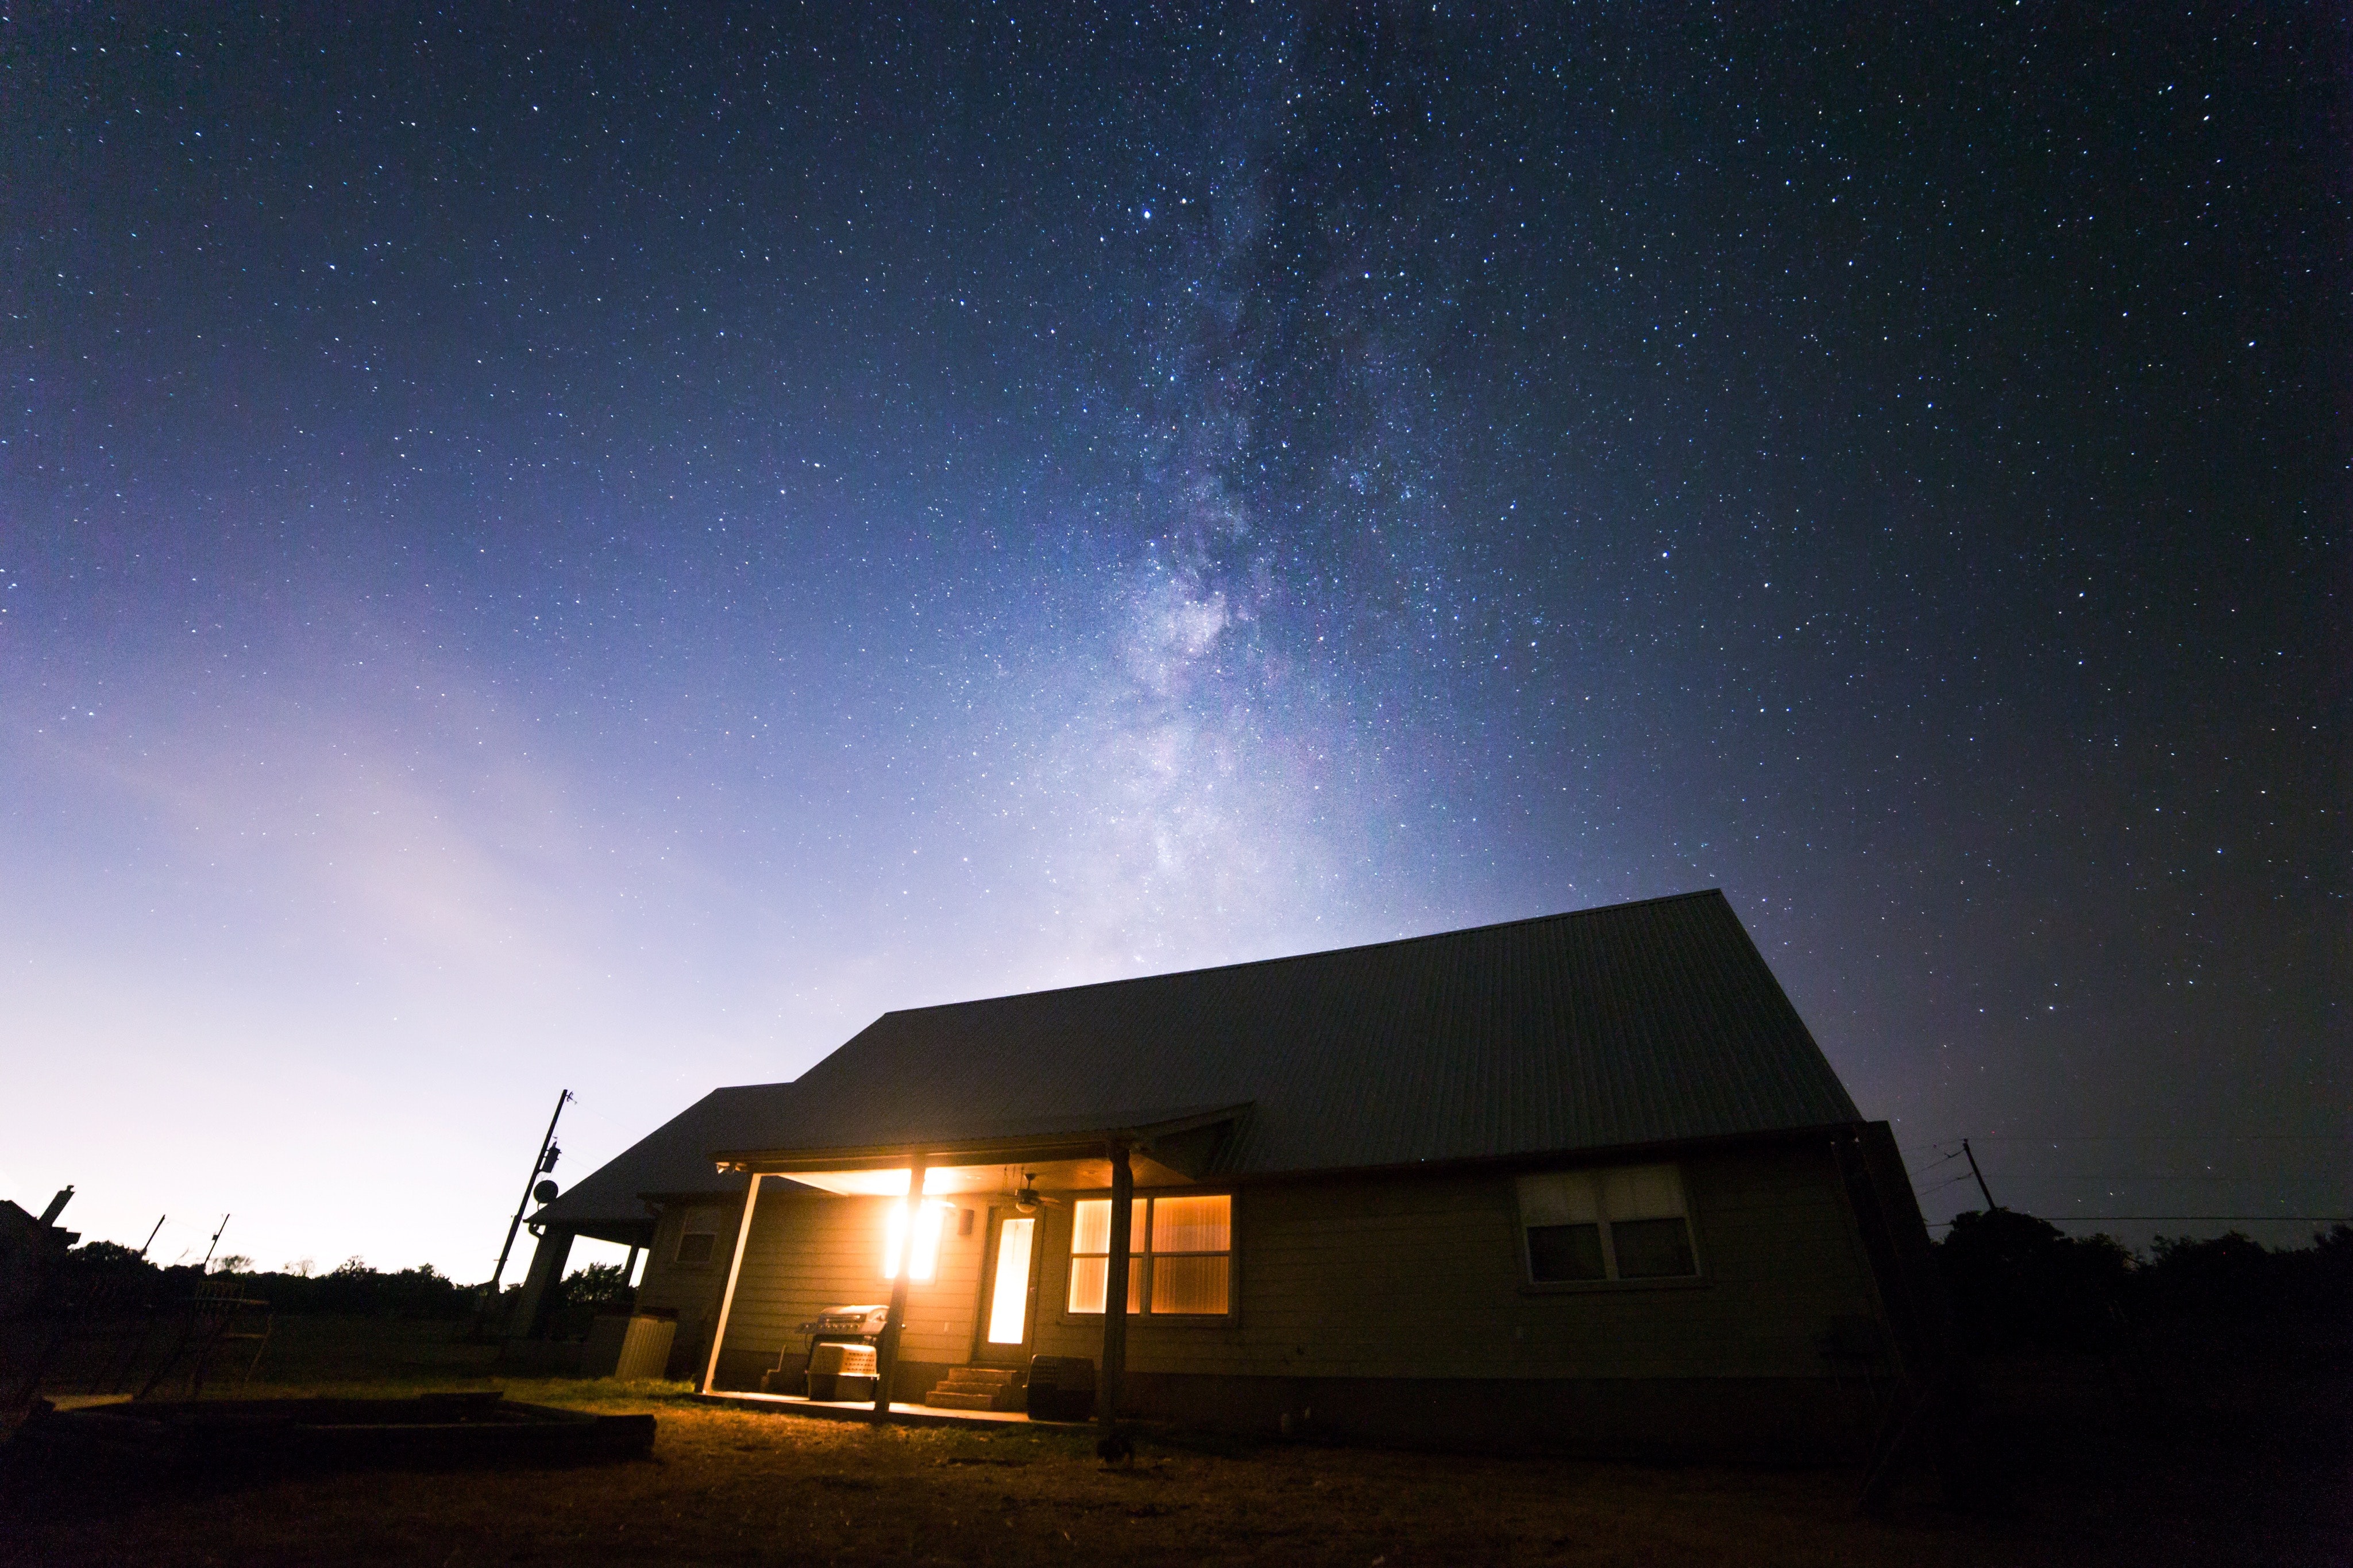
sky, night, house, home, light, cloud, atmosphere, star, architecture, astronomical object, tree, landscape, hut, space, midnight, darkness, cottage, photography, aurora, roof, building, science